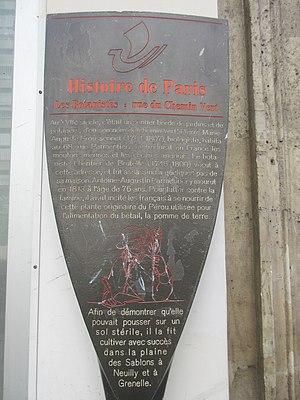
Panneau Histoire de Paris «
Les panneaux « Histoire de Paris » sont des panneaux d'information installés dans les rues de Paris devant certains des monuments parisiens.
Antoine Augustin Parmentier, né le 12 août 1737 à Montdidier et mort le 17 décembre 1813 à Paris, est un pharmacien militaire, agronome, nutritionniste et hygiéniste français.
Charles Louis L'Héritier de Brutelle, né à Paris le 15 juin 1746 et mort assassiné à Paris le 16 août 1800, est un magistrat français et botaniste. Les travaux botaniques de L'Héritier de Brutelle, un peu méprisés par ses contemporains, ont été reconnus et valorisés par Carl Ludwig Willdenow et Augustin Pyrame de Candolle.
Pierre Marie Auguste Broussonet est un médecin, naturaliste et homme politique français, né le 19 janvier 1761 à Montpellier et mort le 27 juillet 1807 dans cette même ville.